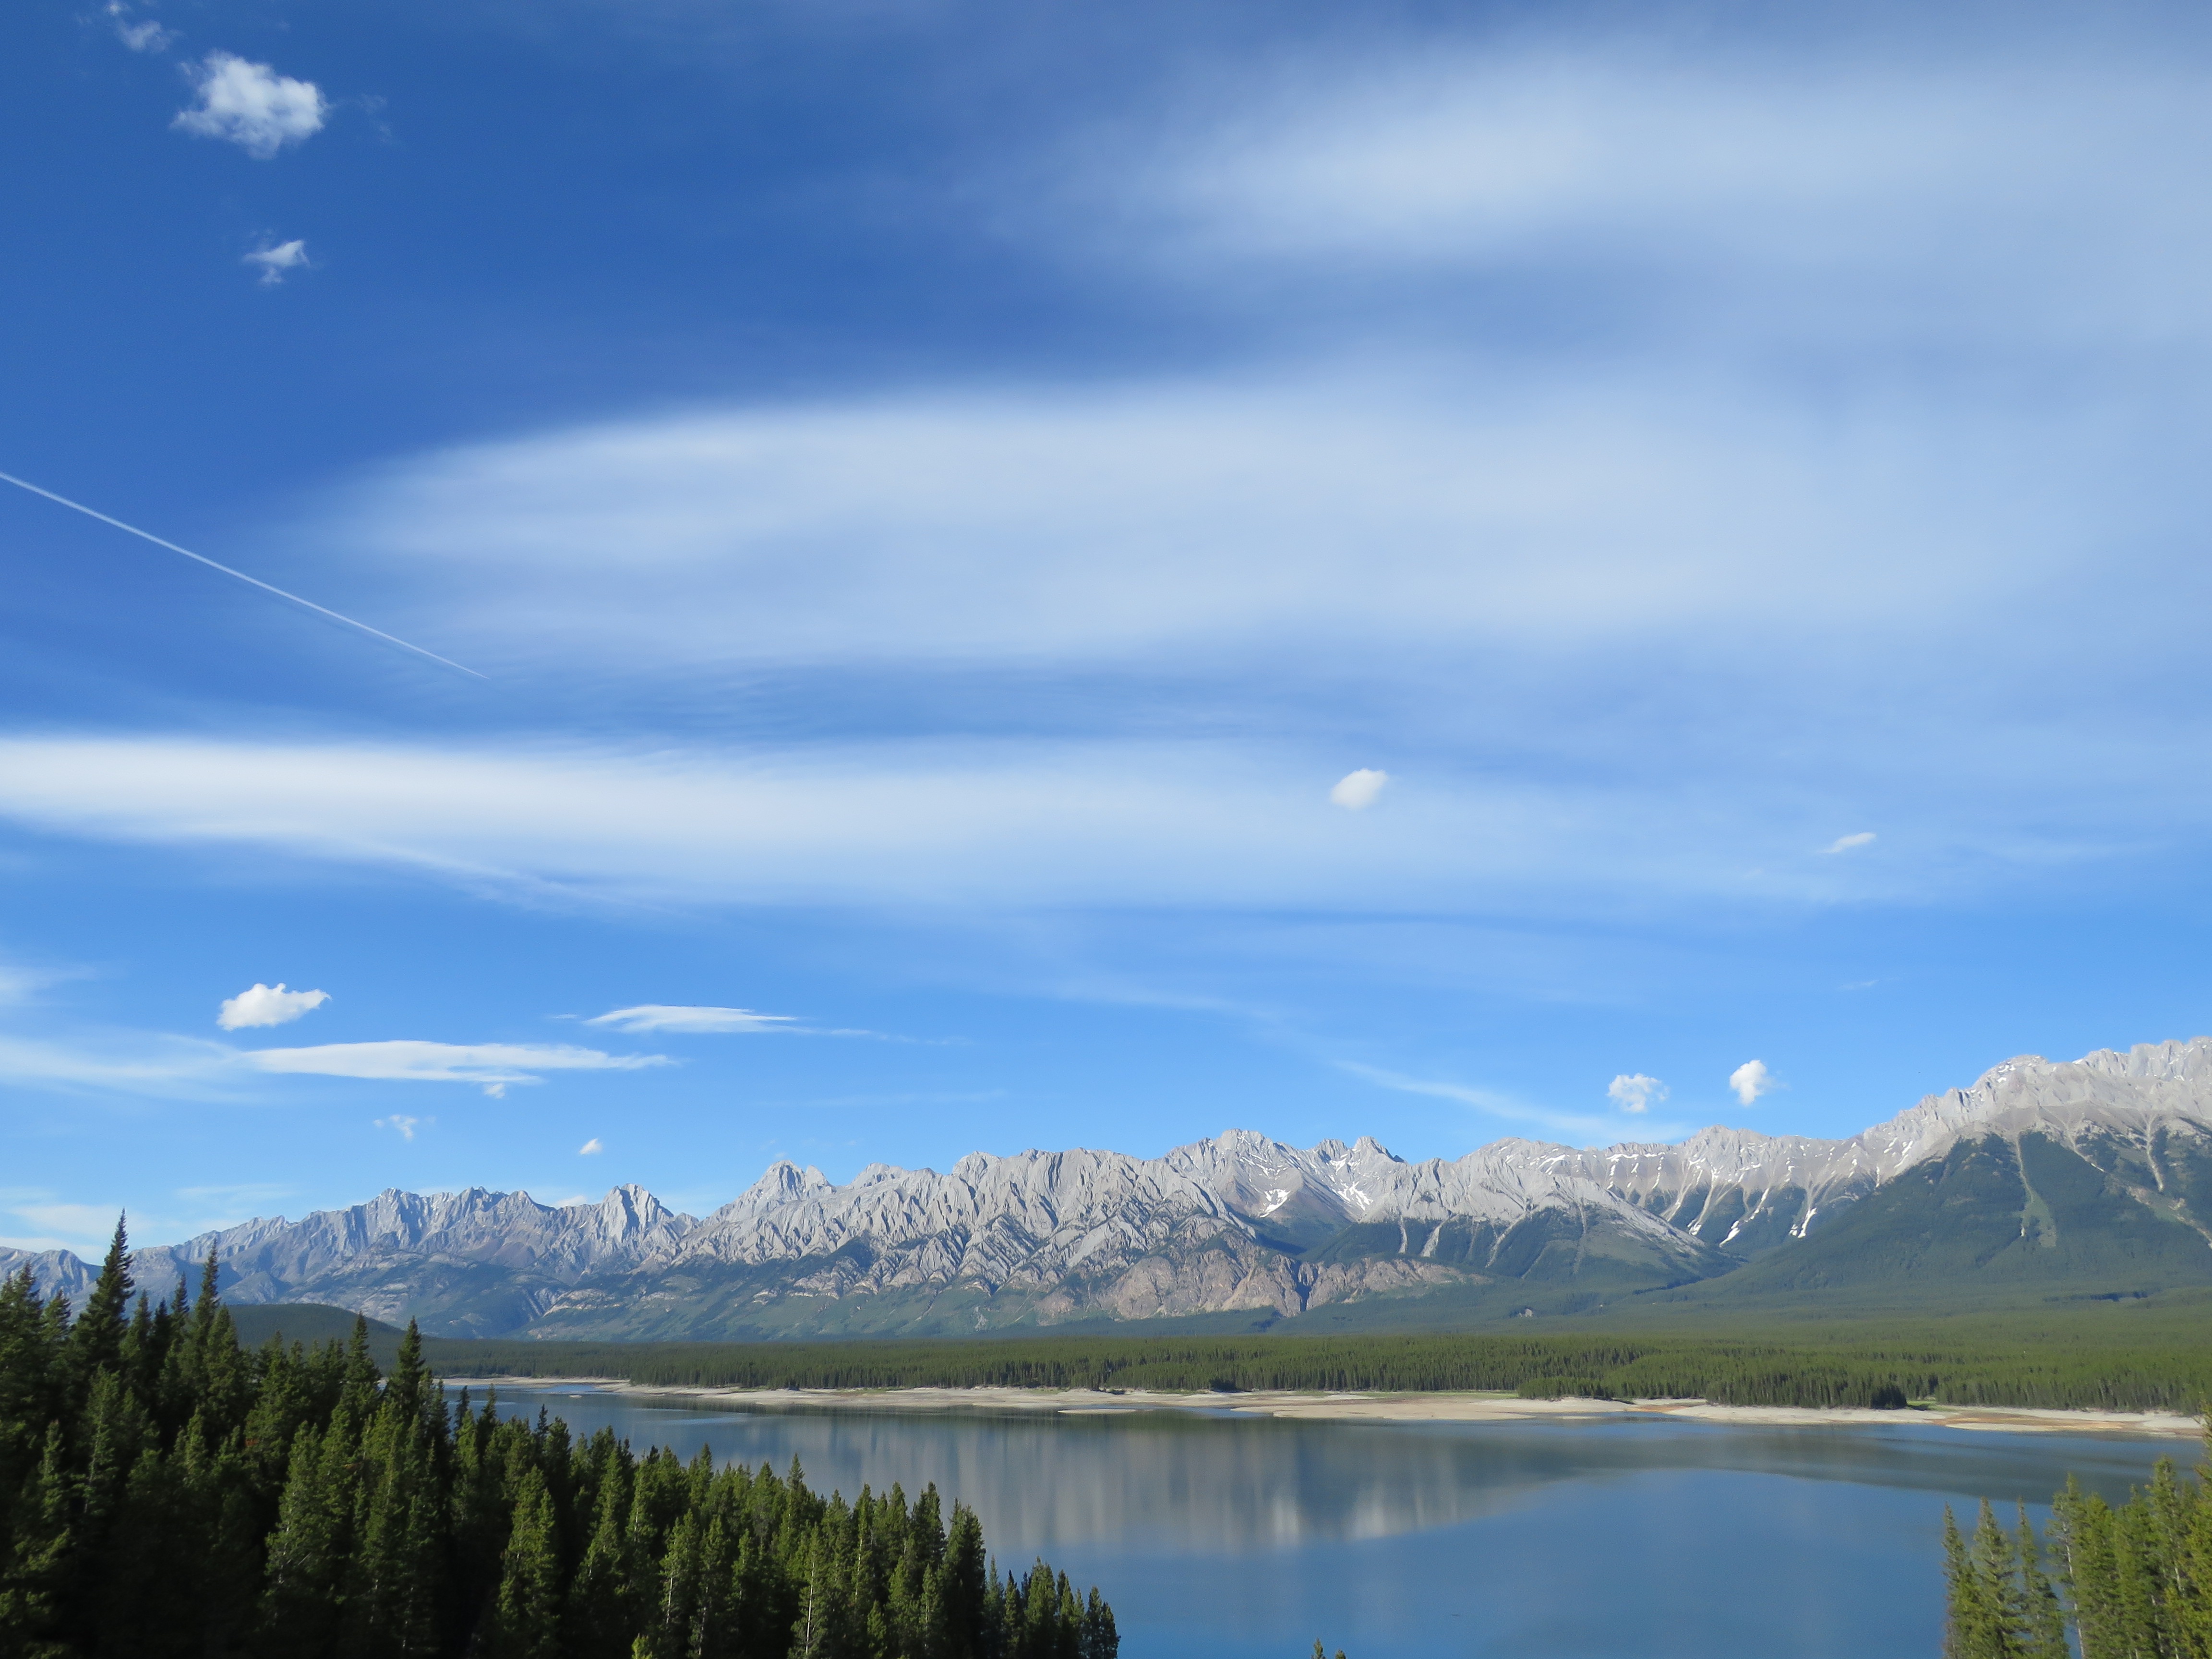
landscape, water, nature, horizon, mountain, cloud, sky, meadow, morning, hill, lake, mountain range, dusk, reflection, tranquil, scenic, scenery, rocky, reservoir, majestic, body of water, mountains, alps, canada, alberta, loch, lower kananaskis lake, atmospheric phenomenon, mountainous landforms